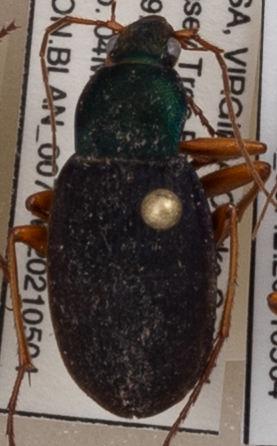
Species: Chlaenius aestivus
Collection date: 2021-05-04
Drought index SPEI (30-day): -0.114
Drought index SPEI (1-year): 0.184
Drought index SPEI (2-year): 0.398